World Vision International

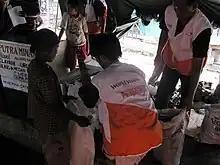
WV relief effort in disaster affected areas in Indonesia

Activities include: emergency relief, education, health care, economic development, advocacy, water/sanitation, food distribution and promotion of justice. The organization has consultative status with the United Nations Economic and Social Council and partnerships with UN agencies like UNICEF, WHO, UNHCR and ILO.